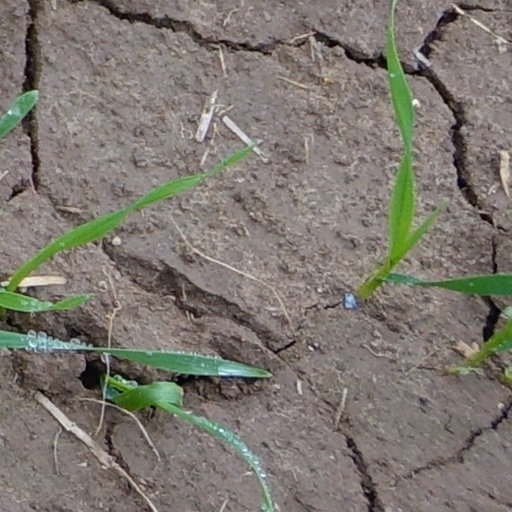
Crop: wheat